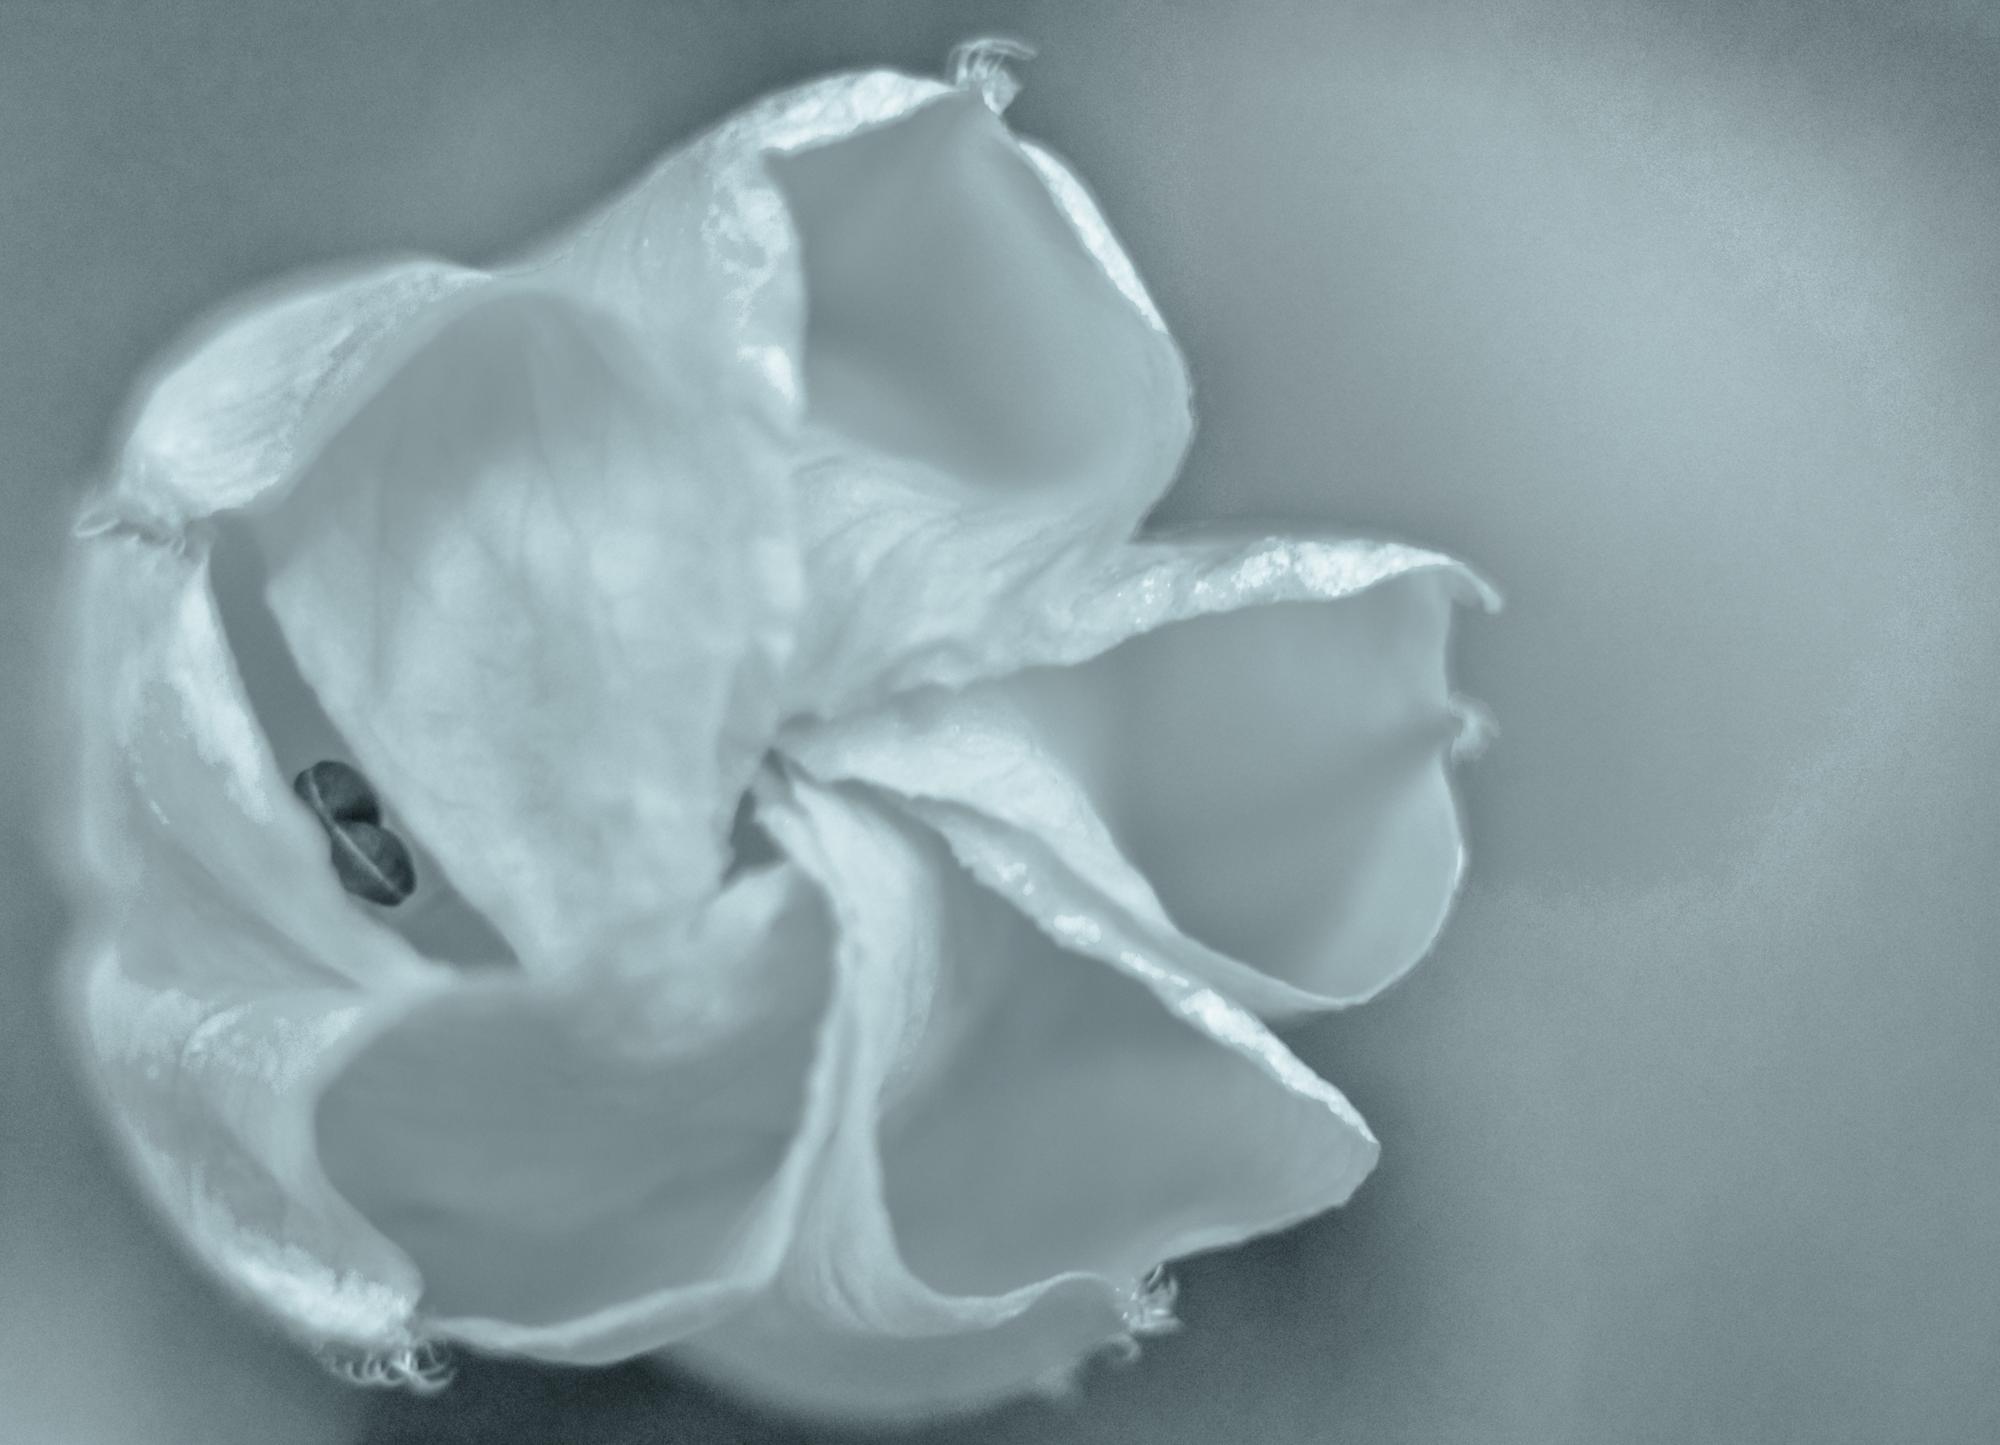
nature, blossom, light, plant, white, flower, petal, bloom, europe, color, macro, peace, serene, nikon, closeup, drawing, happiness, fleur, passion, soft, nikkor, quiet, douceur, parfum, nikond750, plaisir, softness, scent, perfume, treasure, pleasure, bienetre, c uruyann